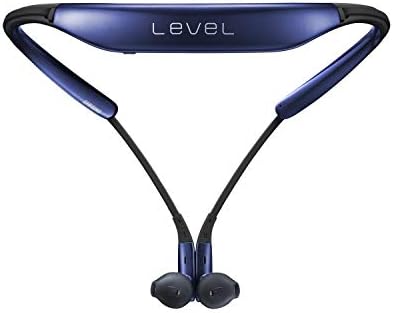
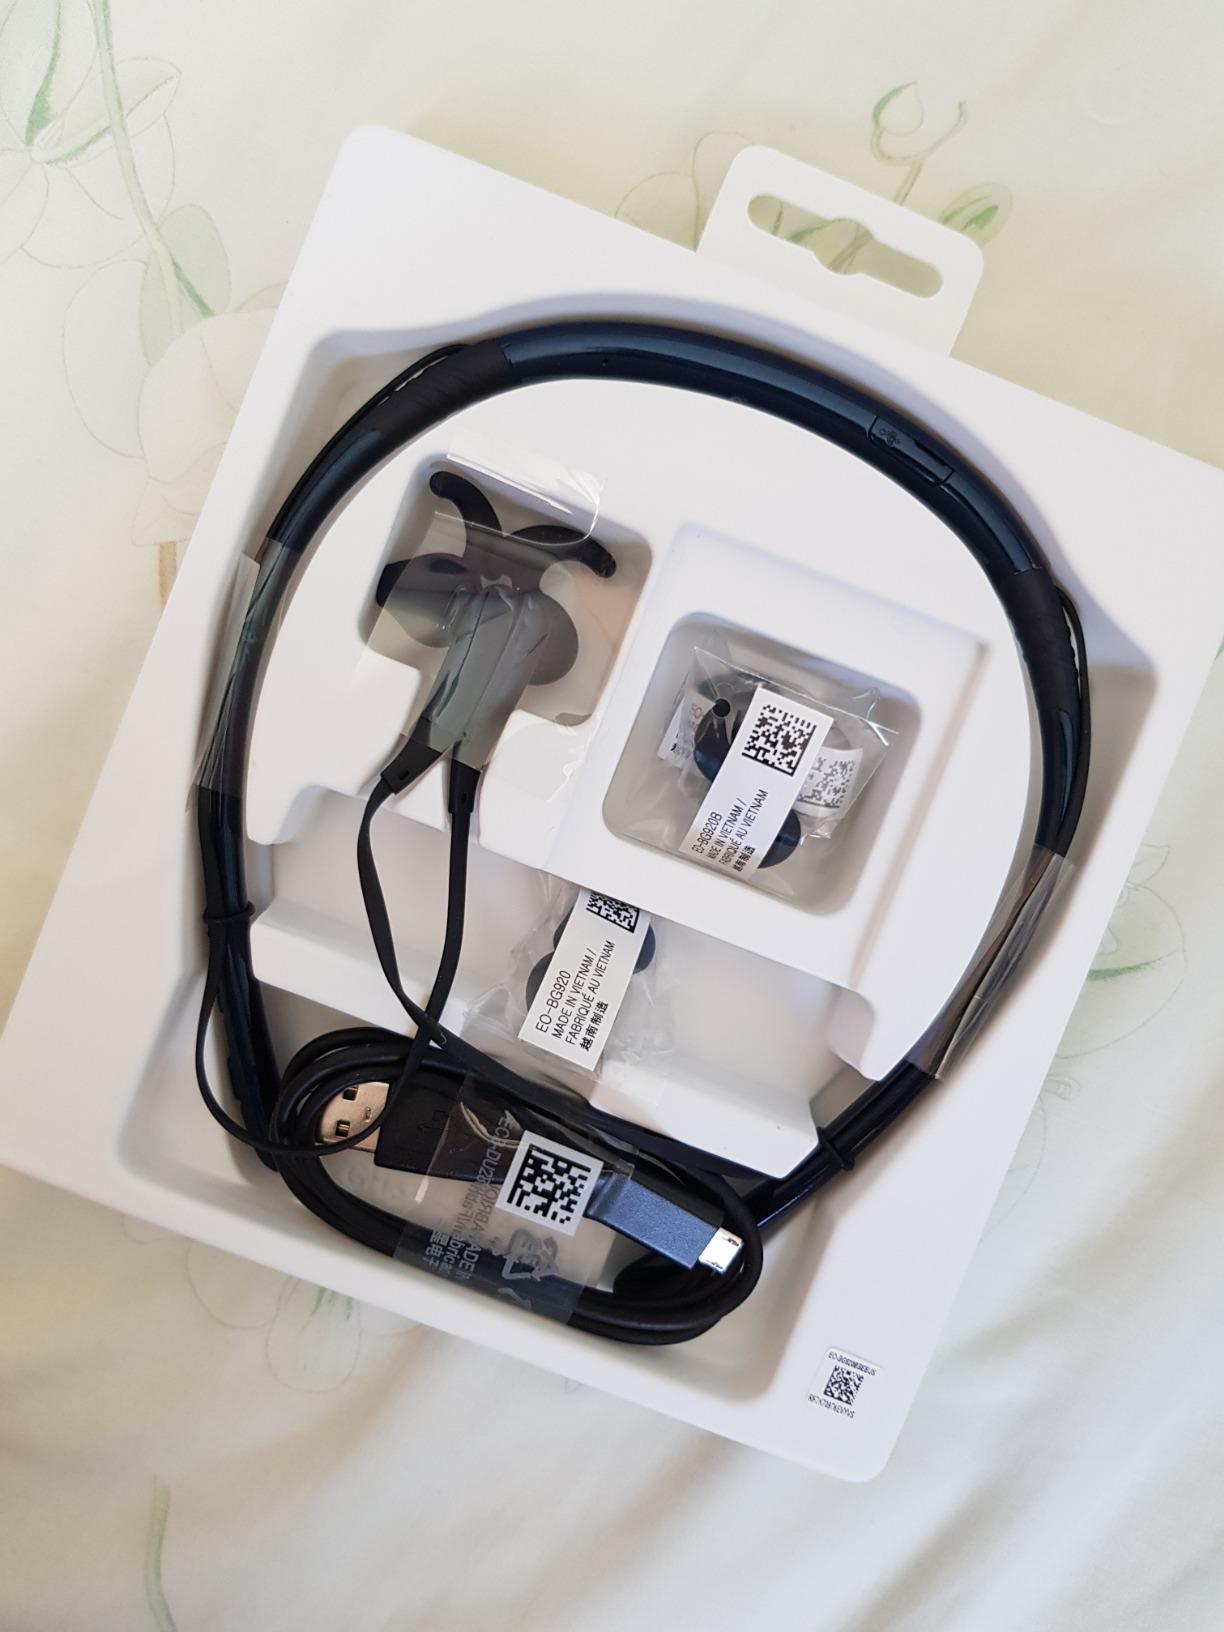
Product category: headphones
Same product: yes